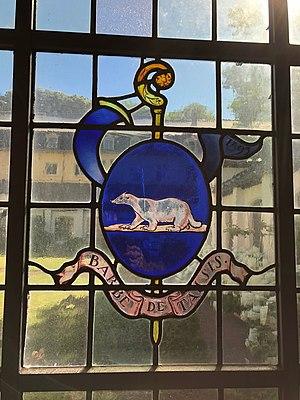
Barbe de Tassis
Barbe Tasse est une religieuse cistercienne qui fut la 32ᵉ abbesse de l'abbaye de la Cambre.
La maison princière de Thurn und Taxis est une famille allemande qui a dirigé un important service postal en Europe dès le XVIᵉ siècle. On la connaît aussi comme propriétaire de forêts, de brasseries, de banque et pour ses nombreux grands châteaux. Une chapelle sépulcrale à leur nom se trouve dans l'église Notre-Dame du Sablon à Bruxelles.